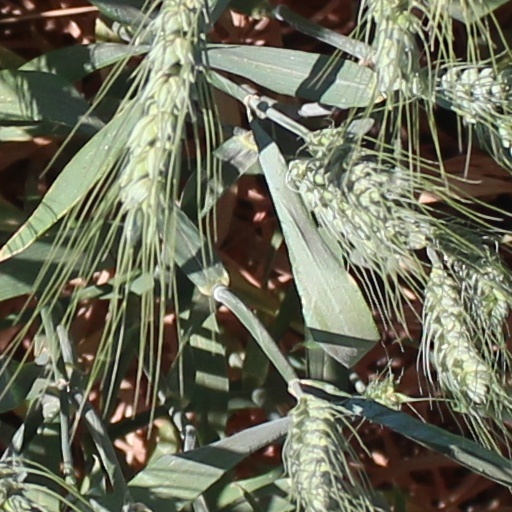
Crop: wheat